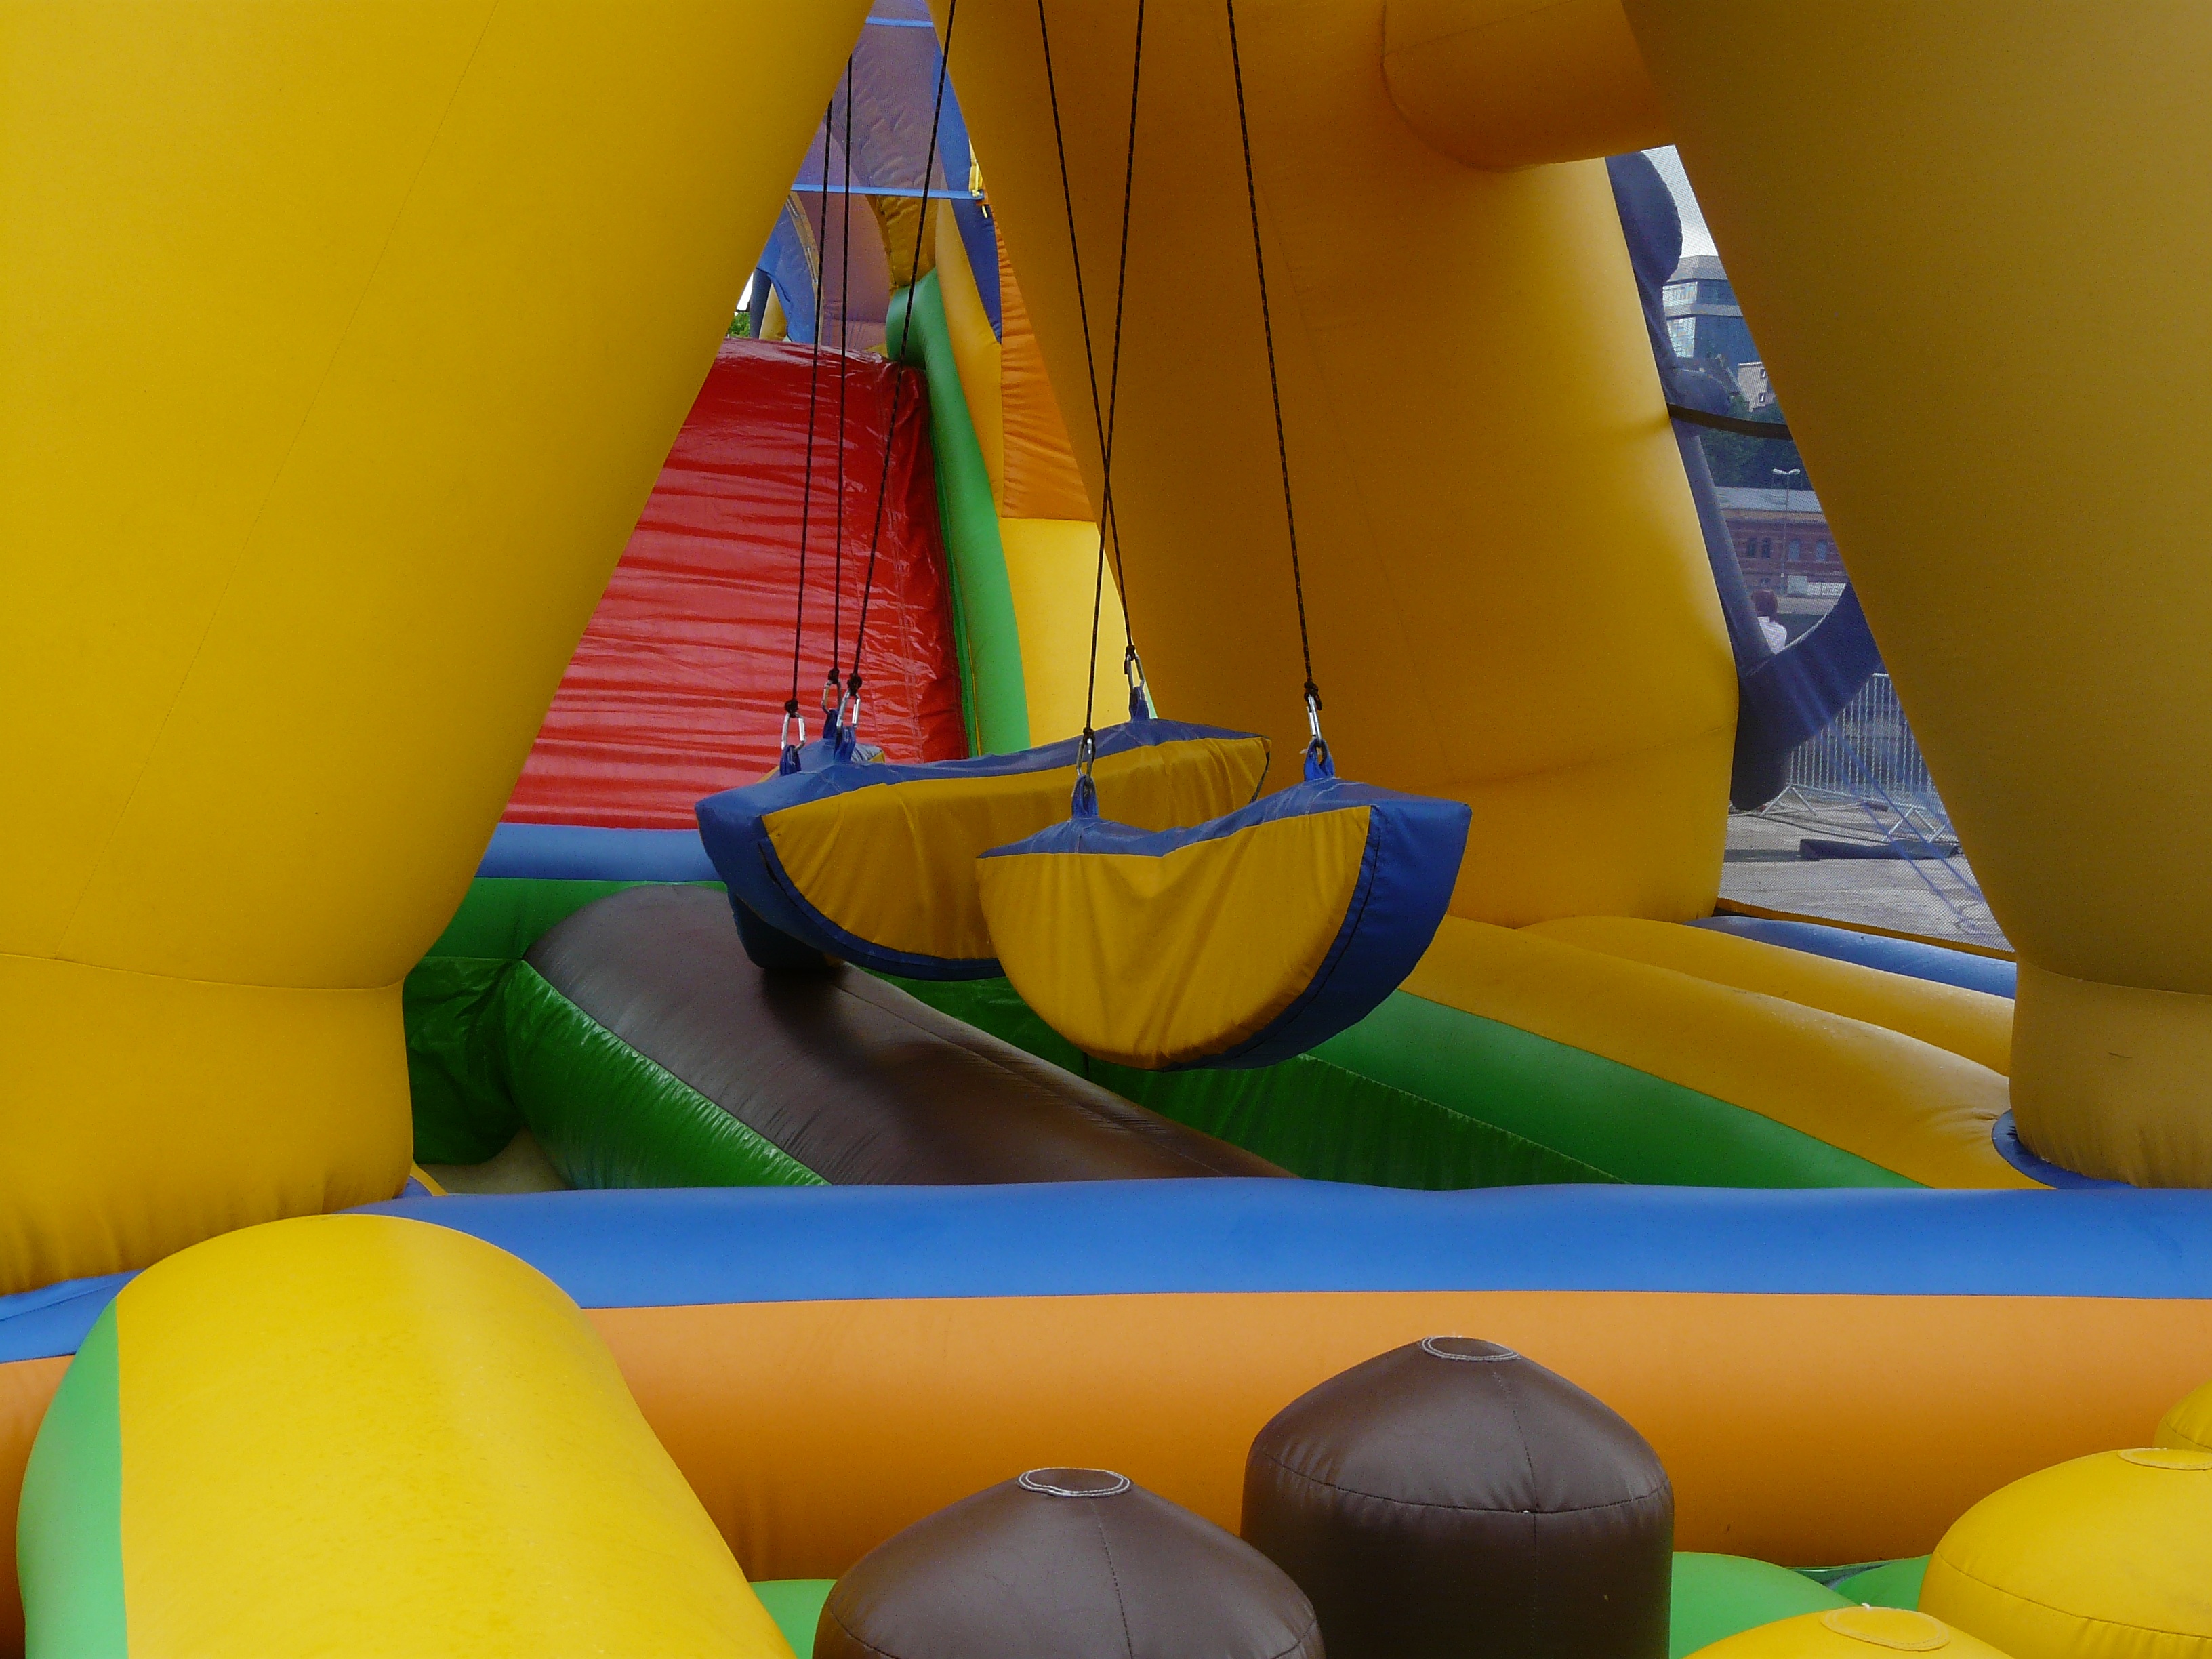
play, balloon, recreation, green, color, blue, yellow, leisure, toy, children, playground, games, inflatable, game device, wiggle, bouncy castle, playground slide